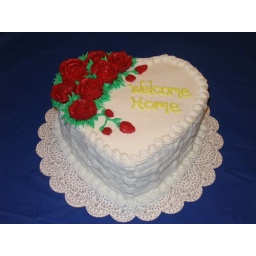
This was a cake I made for her housewarming in her new home